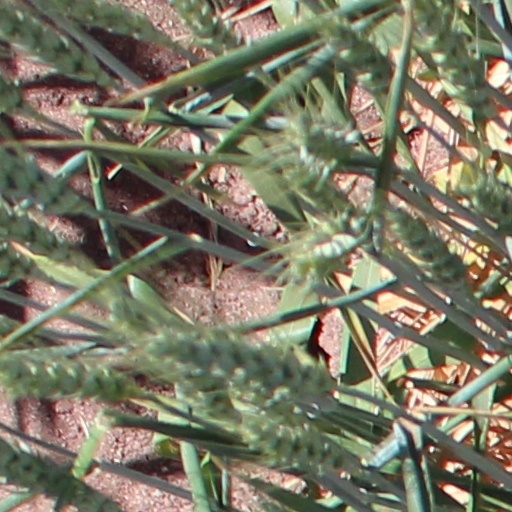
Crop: wheat